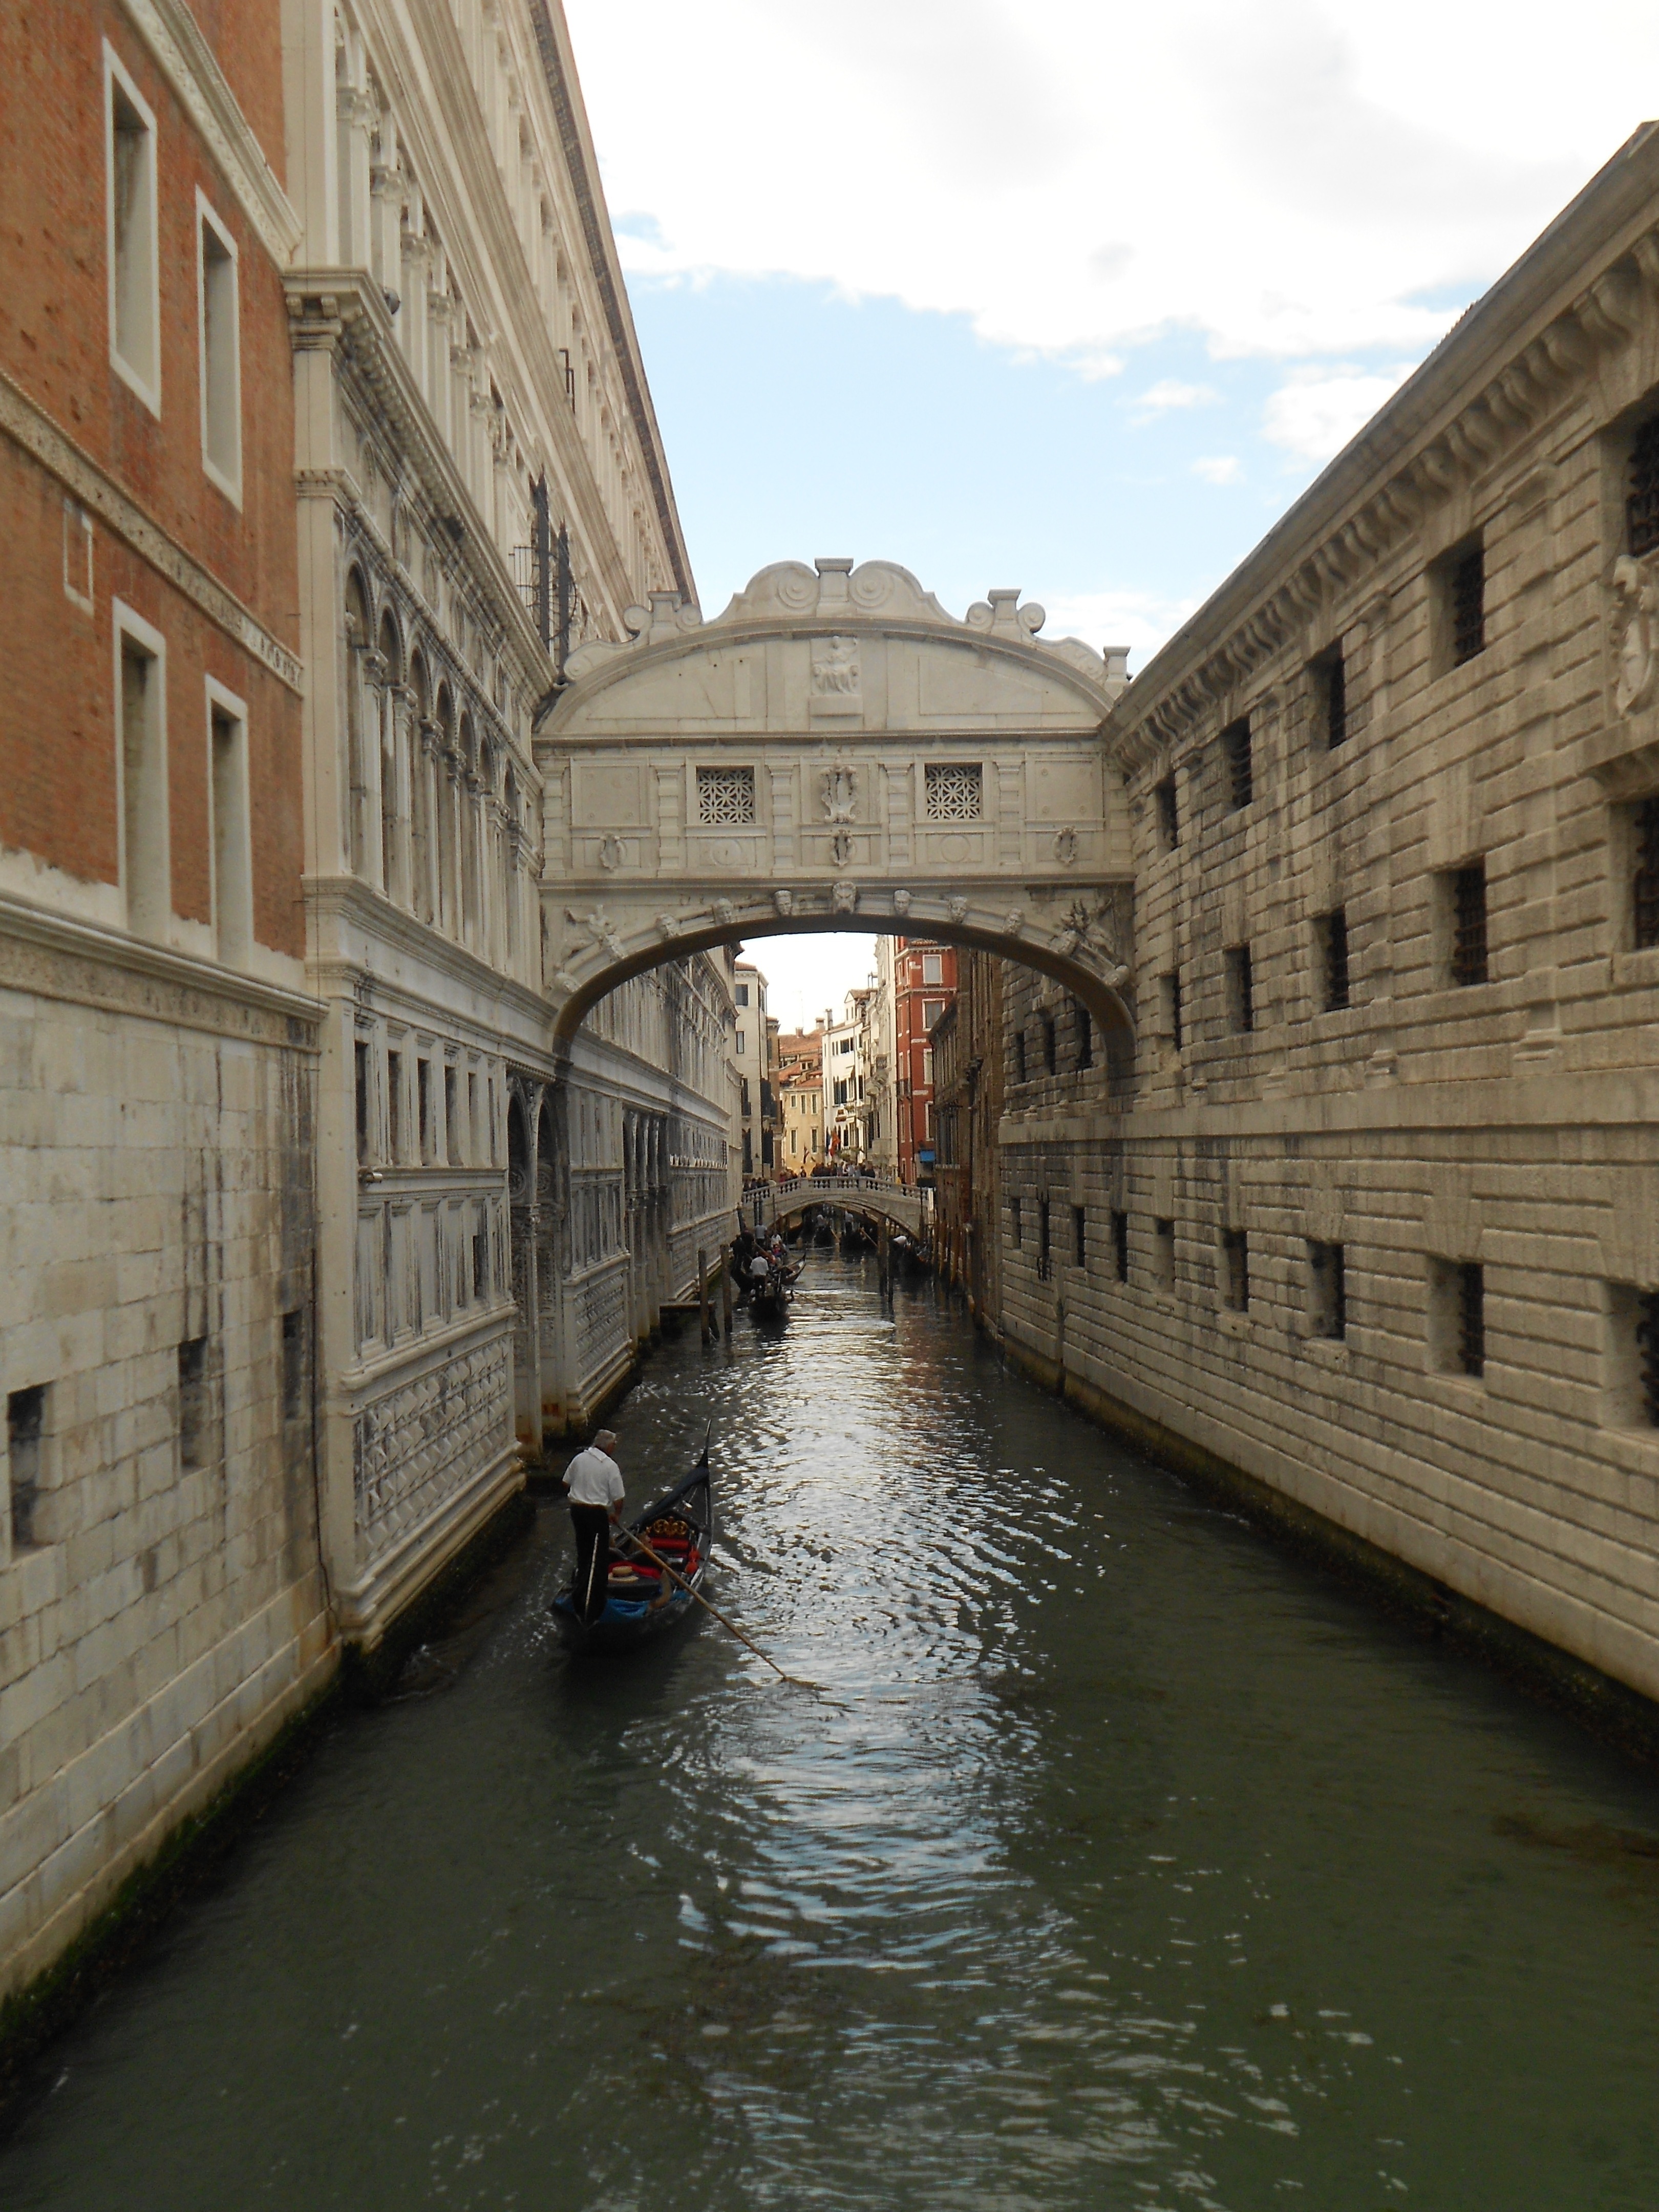
boat, bridge, town, palace, river, canal, vehicle, venice, tourism, waterway, body of water, venezia, channel, landform, venetian, geographical feature, of sighs